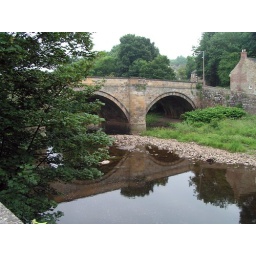
Road bridge carrying Bridge Street over the river Swale in Richmond, North Yorkshire, England